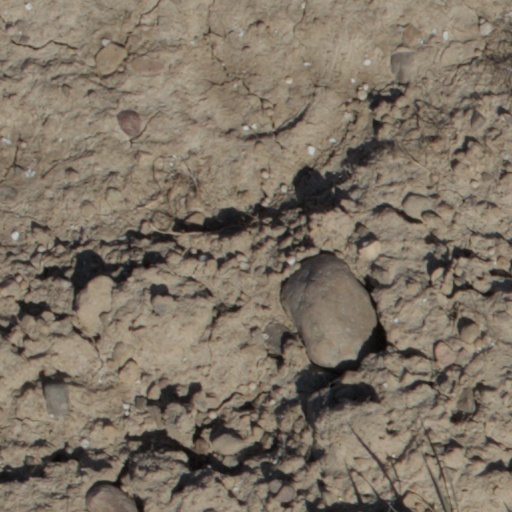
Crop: wheat